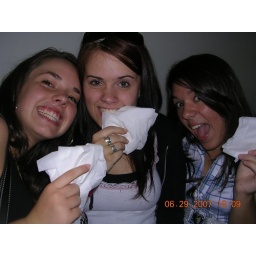
hahah random girls in the bathroom line